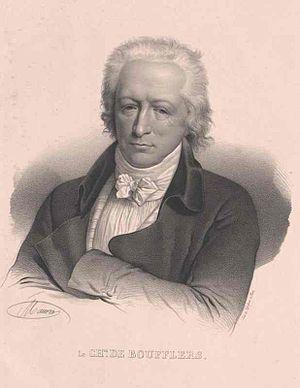
Stanislas Jean de Boufflers, marquis de Remiencourt, plus souvent appelé le chevalier de Boufflers est un poète lorrain puis français.
Cette page concerne les événements qui se sont produits au dix-huitième siècle en Lorraine.
L'avenue de Boufflers est une voie privée dans la villa Montmorency du 16ᵉ arrondissement de Paris, en France.